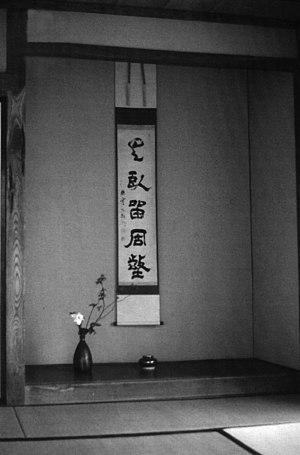
Éloge de l'ombre est un essai sur l'esthétique japonaise par l'écrivain japonais Jun'ichirō Tanizaki. Publié en 1933 au Japon, ce livre a été traduit en français par le japonologue René Sieffert et publié en 1977 aux Publications orientalistes de France. Une nouvelle traduction par Ryoko Sekiguchi et Patrick Honnoré a paru en 2017 sous le titre Louange de l'ombre.